Miriam Coronel-Ferrer

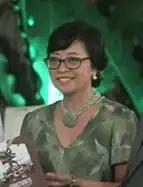
Miriam Coronel-Ferrer (2016)

Miriam Coronel-Ferrer is a Filipino peace negotiator who was the chair of the peace panel of the government of the Philippines during the time of President Simeon Benigno Aquino III (2010–2016). On behalf of the government, Coronel-Ferrer signed the Comprehensive Agreement on the Bangsamoro with the Moro Islamic Liberation Front. She is the first female chief negotiator in the world to sign a final peace accord with a rebel group.